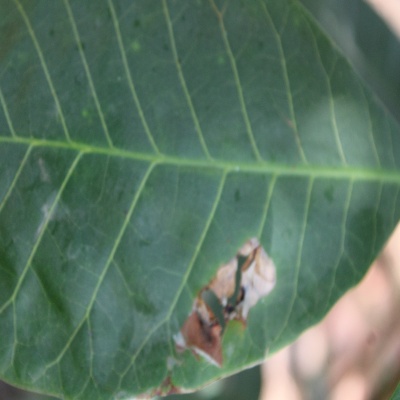
Crop: Cashew
Condition: leaf miner